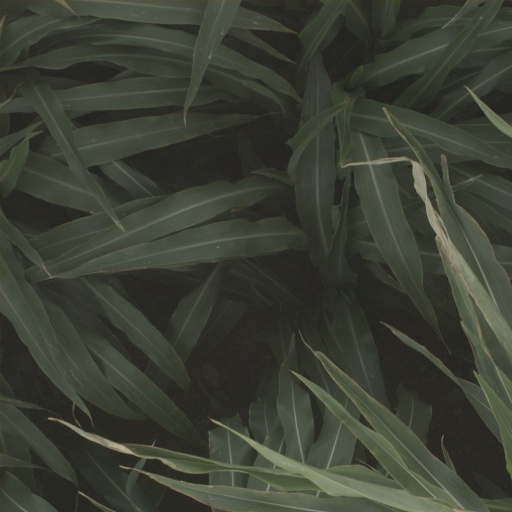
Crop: sorghum